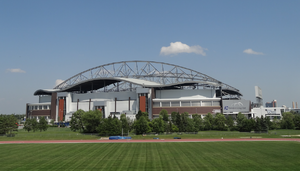
L'Investors Group Field est un stade multifonction situé sur le campus de l'université du Manitoba à Winnipeg. La capacité du stade est de 33 234 spectateurs, mais elle peut être augmentée jusqu'à 40 000 remplace l'ancien Canad Inns Stadium. Le stade est l'un des stades hôtes de la Coupe du monde féminine 2015.
La Coupe du monde féminine de football 2015 est la septième édition de la Coupe du monde féminine de football et se déroule du 6 juin au 5 juillet 2015 au Canada. Il s’agit de la troisième phase finale de Coupe du monde se disputant sur le continent nord-américain. Le pays organisateur a été choisi en mars 2011 par la Fédération internationale de football association. Le tournoi réunit pour la première fois 24 équipes.